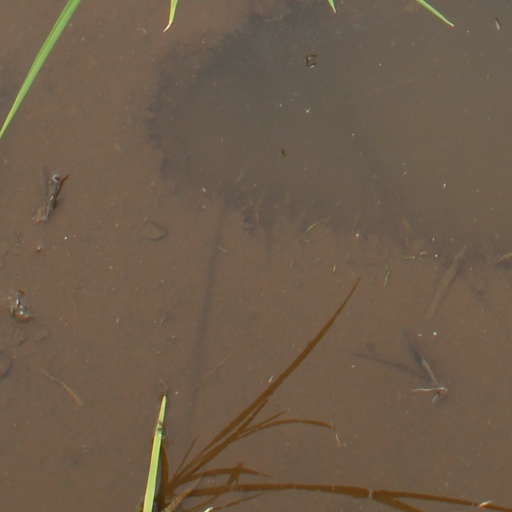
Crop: rice